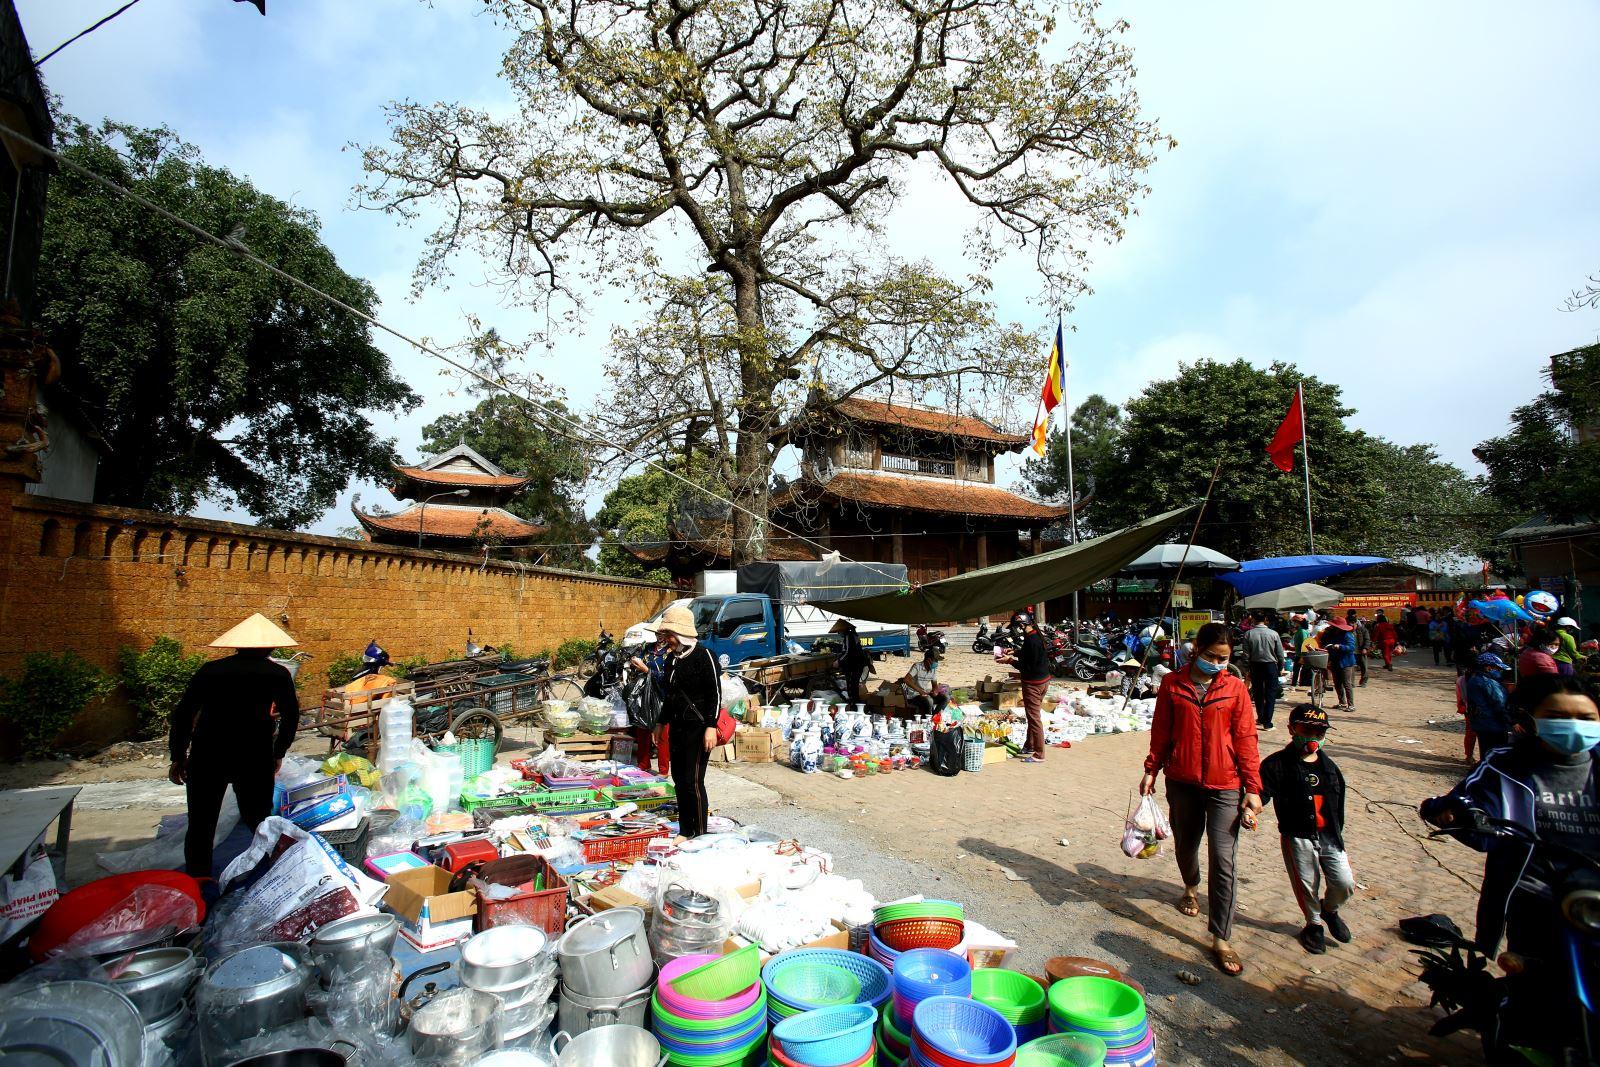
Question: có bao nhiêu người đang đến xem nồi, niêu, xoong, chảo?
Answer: một người